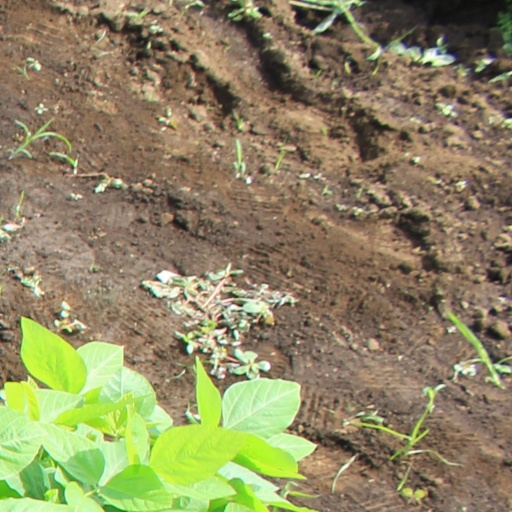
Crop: soybean